Hanswurst

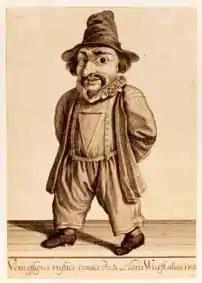

Hanswurst or Hans Wurst (German for "Johnny Sausage") was a popular coarse-comic stock character of German-speaking impromptu comedy. He is "a half doltish, half cunning, partly stupid, partly knowing, enterprising and cowardly, self indulgent and merry fellow, who, in accordance with circumstances, accentuated one or other of these characteristics."